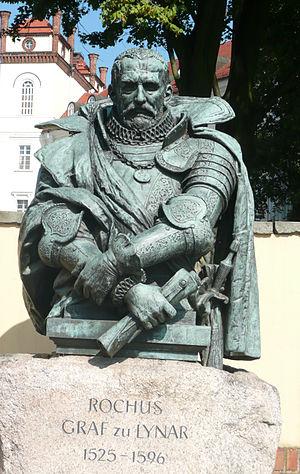
Rocco Guerrini, ou Rochus Quirinus, comte de Linari est un architecte et un ingénieur militaire italien de la seconde moitié du XVIᵉ siècle. Il est surtout connu pour avoir travaillé sur la citadelle de Spandau.